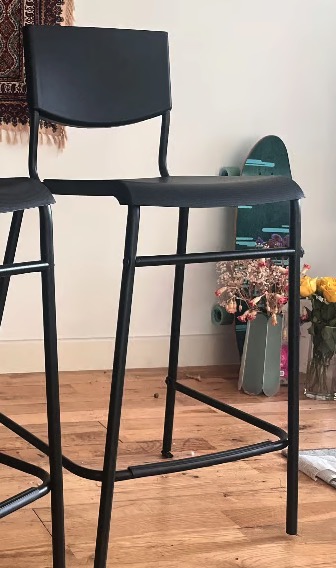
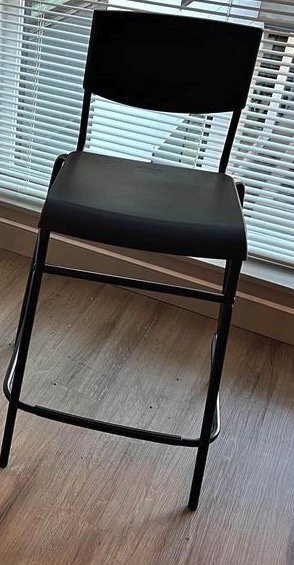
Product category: stool
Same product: yes